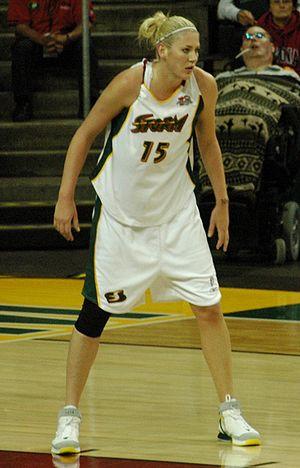
L’équipe d'Australie de basket-ball représente la Fédération australienne de basket-ball lors des compétitions internationales, notamment aux Jeux olympiques d'été et aux championnats du monde.
La draft WNBA 2001 est la cérémonie annuelle de la draft WNBA lors de laquelle les franchises de la WNBA choisissent les joueuses dont elles pourront négocier les droits d’engagement.
La saison WNBA 2007 est la 11ᵉ saison de la WNBA. La saison régulière se déroule du 19 mai au 19 août 2007. Les playoffs commencent le 23 août 2007 et se sont terminés le 16 septembre 2007, avec le dernier match des finales WNBA remporté par le Mercury de Phoenix aux dépens du Shock de Détroit 3 manches à 2.
Lauren Jackson, née le 11 mai 1981 à Albury, est une joueuse australienne de basket-ball évoluant au poste d'intérieure ou d'ailière forte.